HMS Hebrus

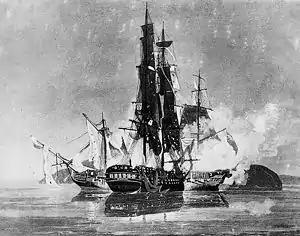

While completing her fitting out process, "Hebrus" was commissioned by Captain Edmund Palmer in October 1813. The frigate was sent to serve in the English Channel. On 23 January 1814 the French 40-gun frigates "Étoile" and "Sultane" battled two British frigates off the Cape Verde Islands inconclusively. They then made their way towards St Malo. On 26 March the French ships were sailing in heavy fog off Roscoff when they almost ran into the 16-gun sloop HMS "Sparrow", subsequently engaging and disabling her. "Hebrus", patrolling near by, closed on the scene and began to fire at the enemy frigates. The noise of the combat attracted the 74-gun ship of the line HMS "Hannibal", which sailed towards "Hebrus" as the fog began to clear. Soon afterwards the wind changed direction and "Étoile" and "Sultane" began to separate themselves from the British.